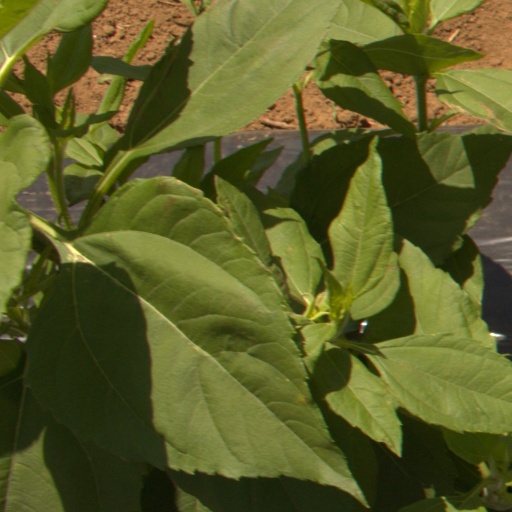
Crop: Jerusalem artichoke